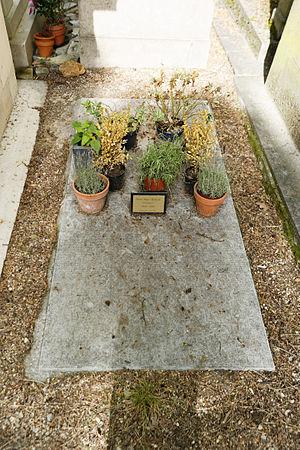
Sépulture du peintre Pierre-Marie Ziegler (1950-2013).
Pierre-Marie Ziegler est un peintre français.